Francis Cottington, 1st Baron Cottington

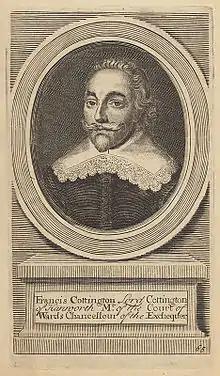
Francis Cottington's title became extinct at his death because all his children predeceased him.

After his return he was appointed secretary to Prince Charles in October 1622, and was knighted and made a baronet in 1623. He strongly disapproved of the prince's expedition to Spain, as an adventure likely to upset the whole policy of marriage and alliance, but was overruled and chosen to accompany him. His opposition greatly incensed George Villiers, 1st Duke of Buckingham, and still more his perseverance in the Spanish policy after the failure of the expedition, and on Charles I's accession Cottington was through his means dismissed from all his employments and forbidden to appear at court. The duke's assassination, however, enabled him to return.